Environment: lab
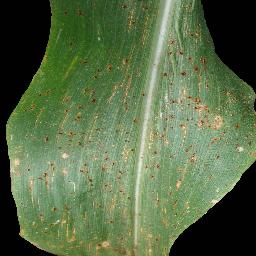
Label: common_rust